Dutch brick

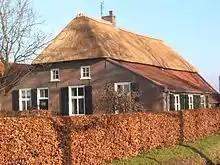
Old Dutch farmhouse with thatched roof

The word "brick" may be of Dutch origin. A 1901 dictionary of architecture defines "brick" as "a regularly shaped piece of clay hardened in the sun or by the heat of a kiln and intended for building; commonly one of very many pieces of uniform size". The "Dutch Brick" is described as "a hard, light-coloured brick originally made in Holland [sic] and used in England for pavements; hence a similar brick made in England".